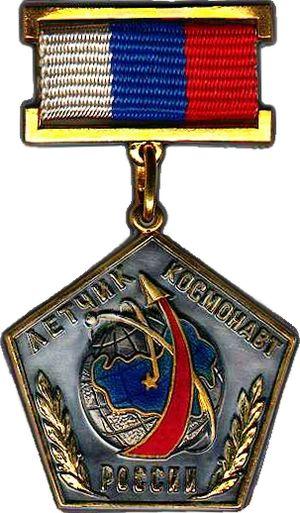
Les titres honorifiques de la fédération de Russie sont des honneurs décernés par l’État aux citoyens de la fédération de Russie pour des réalisations professionnelles, sociales ou de valeur exceptionnelles.